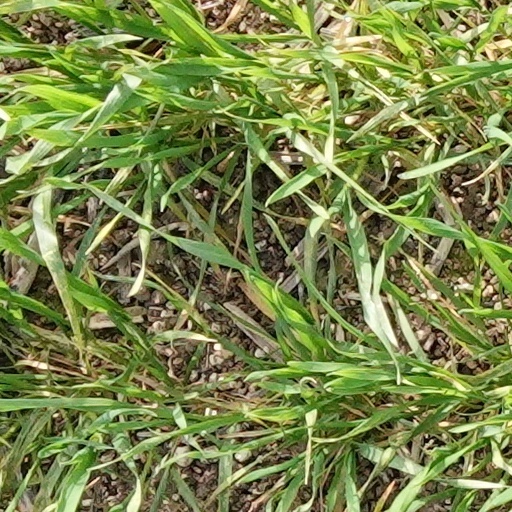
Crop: wheat